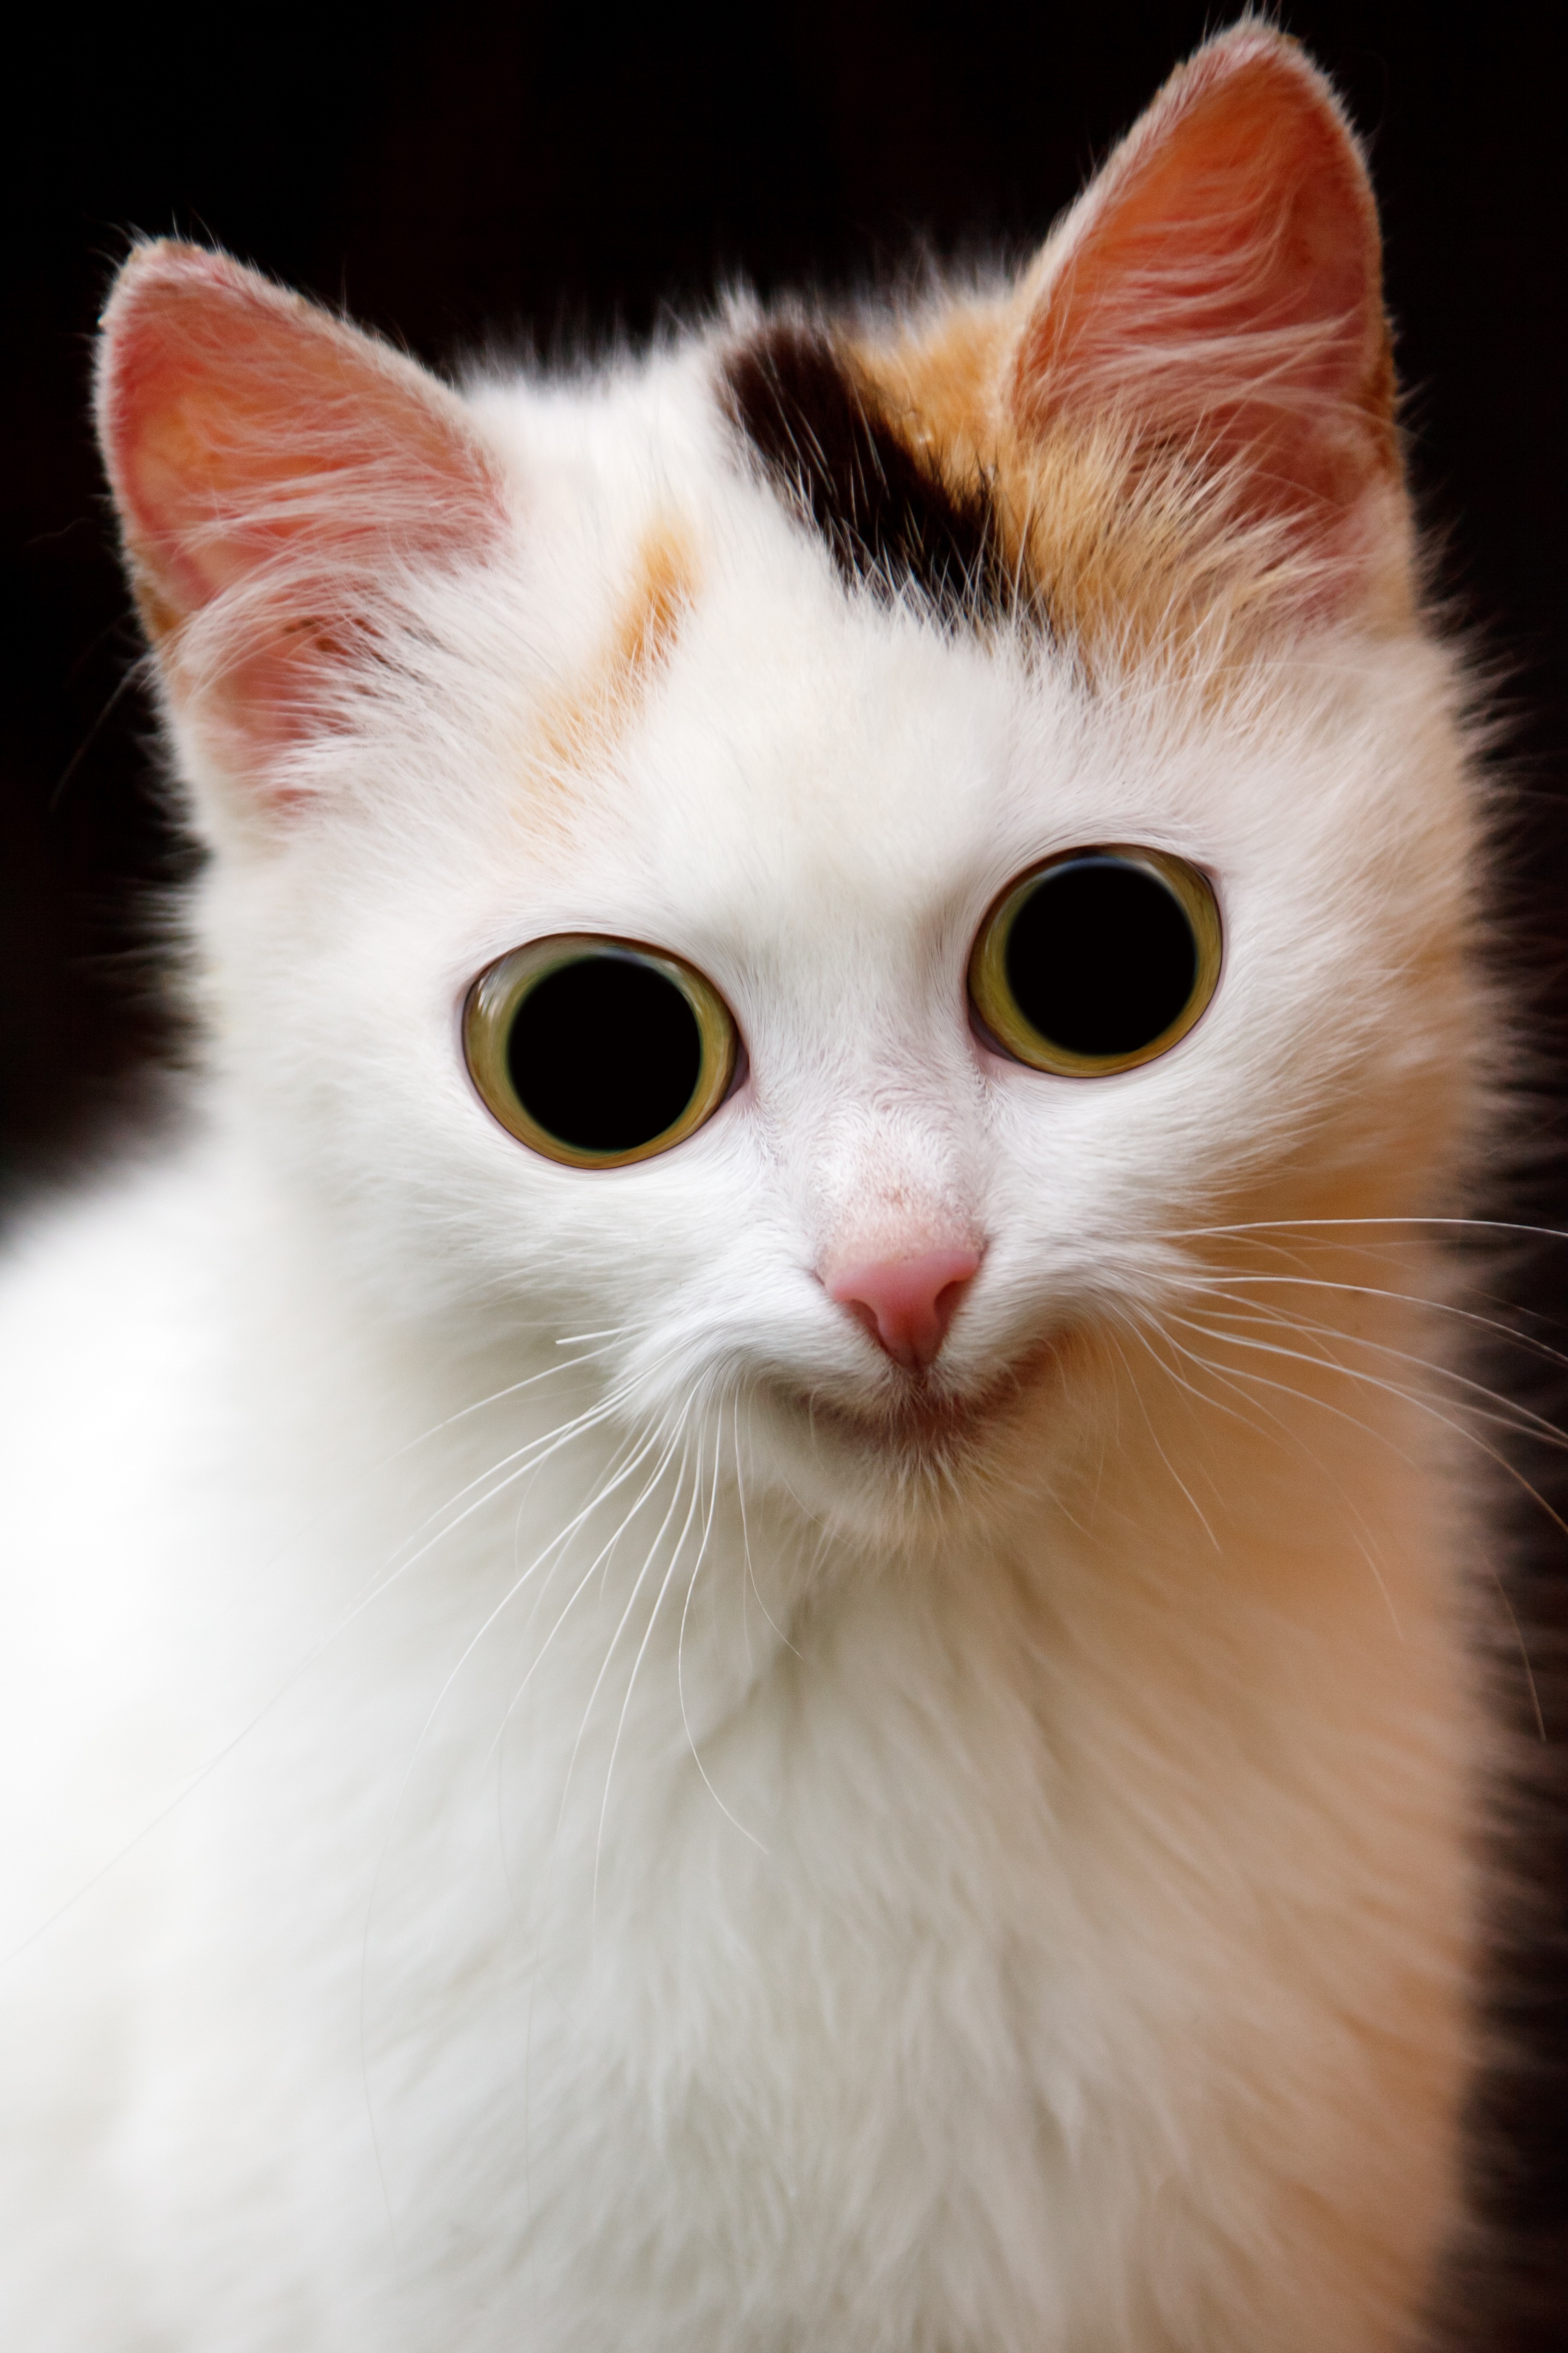
white, animal, pet, fur, portrait, young, kitten, cat, mammal, close up, face, nose, eyes, whiskers, scary, kitty, eye, furry, ears, head, skin, vertebrate, funny, weird, domestic, small to medium sized cats, cat like mammal, carnivoran, domestic short haired cat, domestic long haired cat